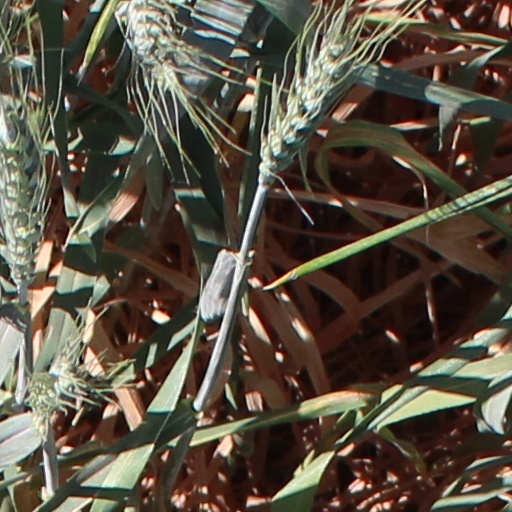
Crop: wheat